Northrop Grumman RQ-4 Global Hawk

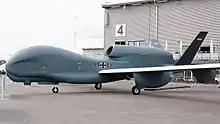
EuroHawk at the ILA 2012

The German Air Force ("Luftwaffe") ordered a variant of the RQ-4B, to be equipped with a customized sensor suite, designated "EuroHawk". The aircraft was based on the RQ-4B Block 20/30/40 and was to be equipped with an EADS-built signals intelligence (SIGINT) package; it was intended to fulfill Germany's requirement to replace their aging Dassault-Breguet Atlantique electronic surveillance aircraft of the "Marineflieger" (Naval Air arm of the German Navy). The EADS sensor package is composed of six wing-mounted pods; reportedly these sensor pods could potentially be used on other platforms, including crewed aircraft.